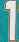
Number: 1